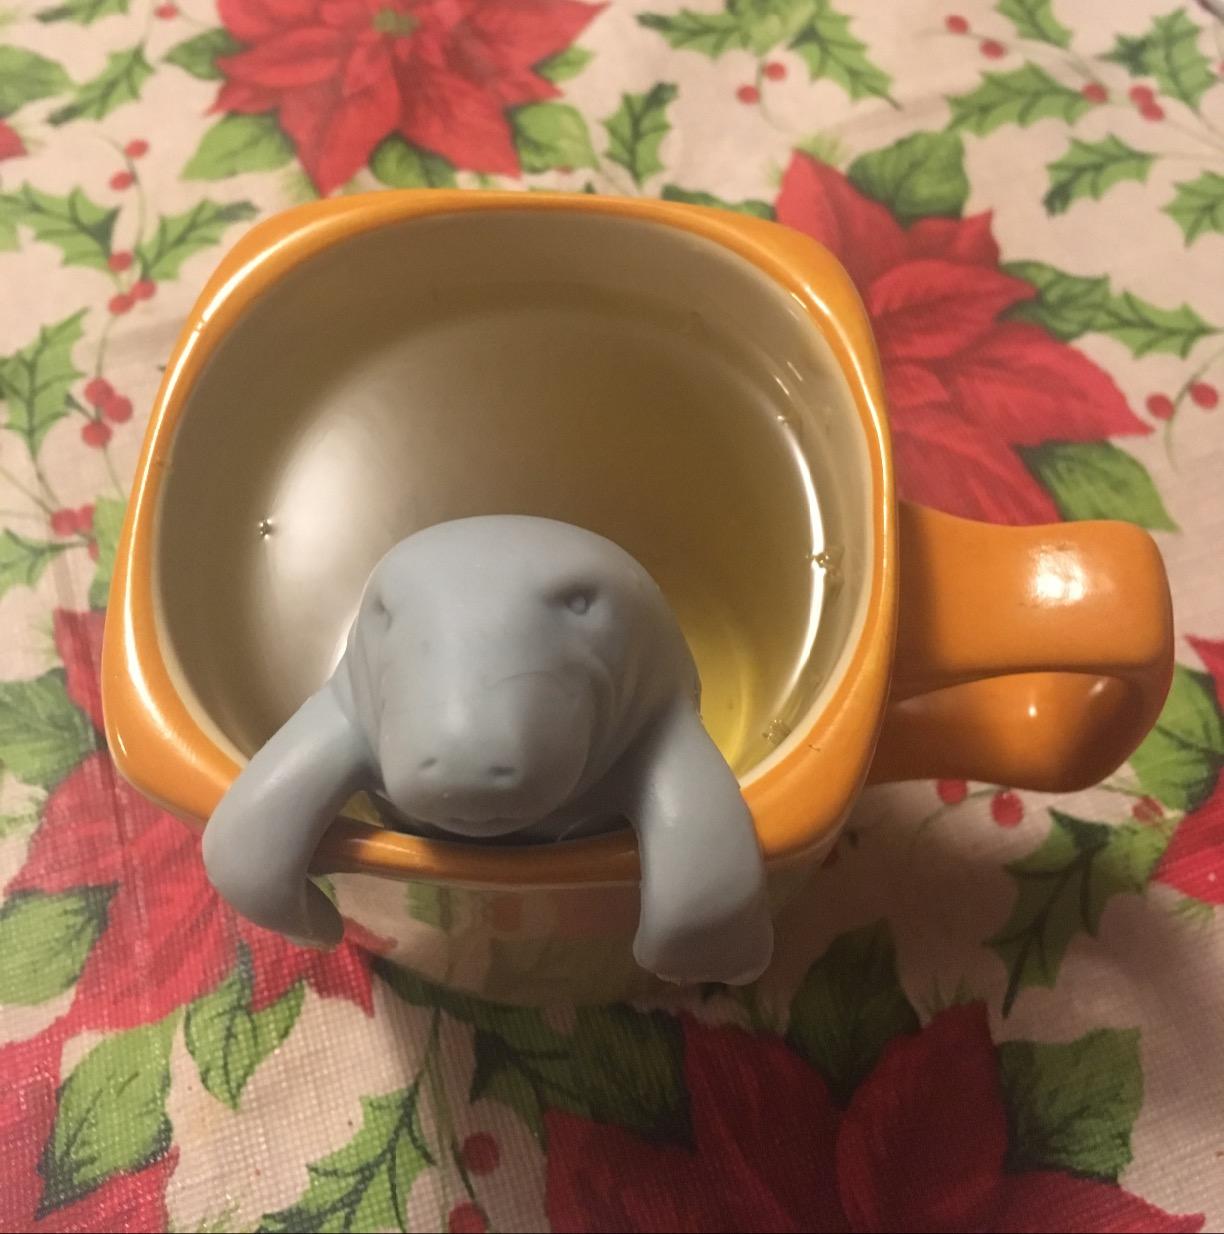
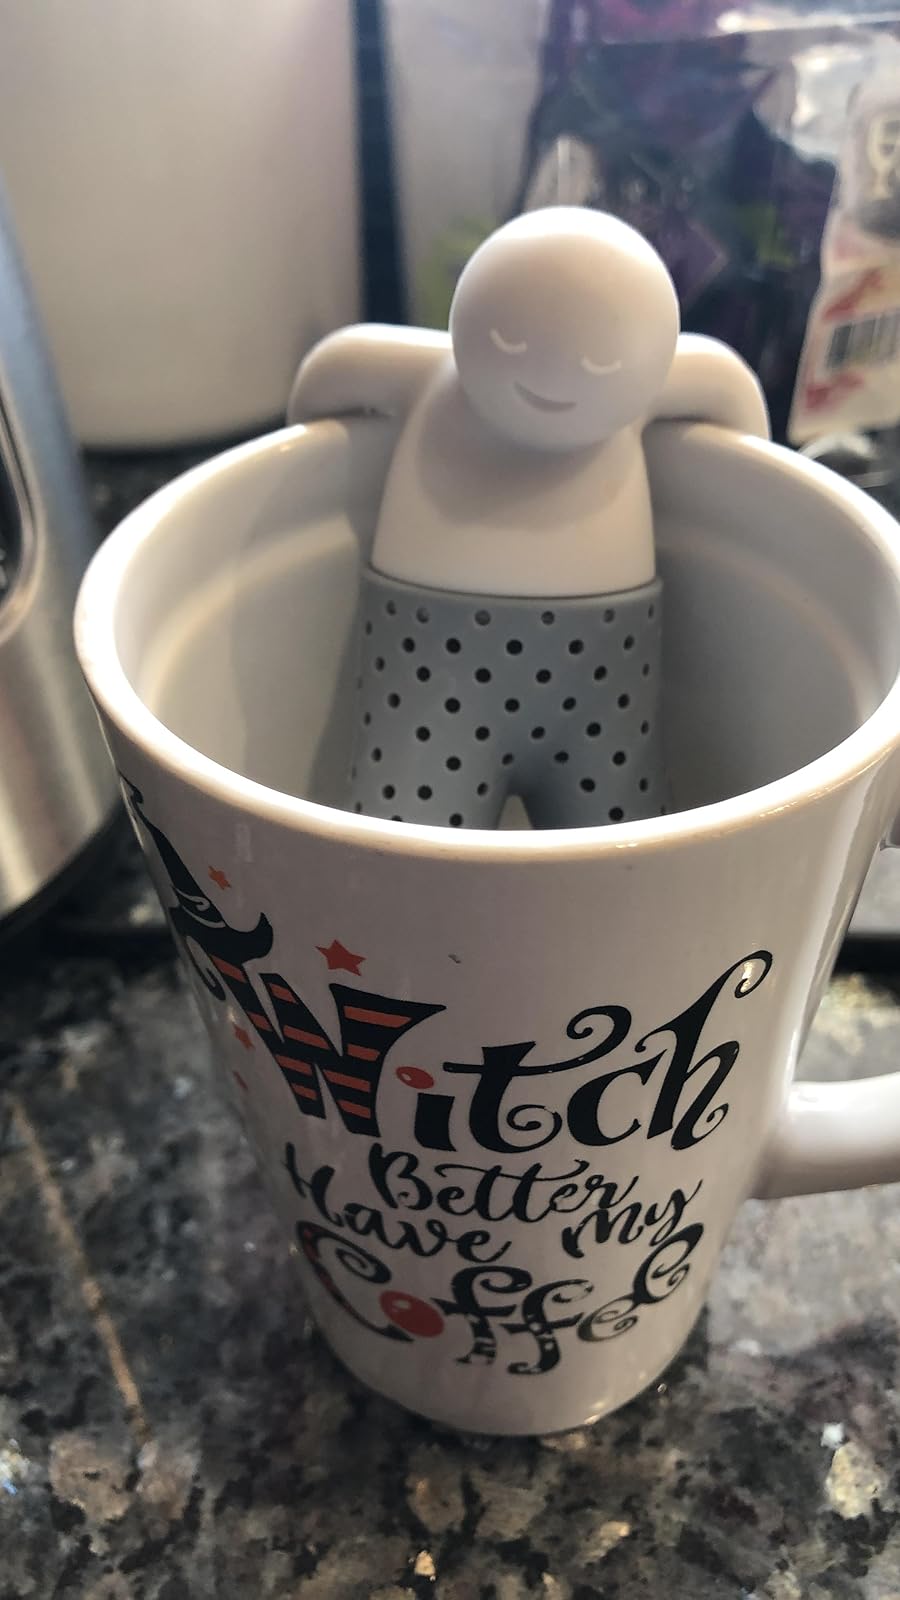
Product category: items_tea
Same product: no